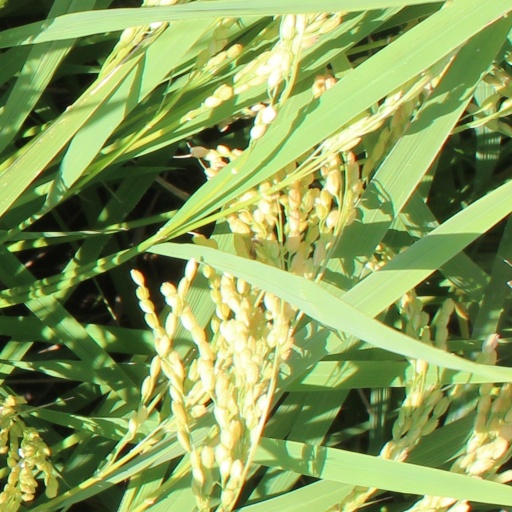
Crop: rice